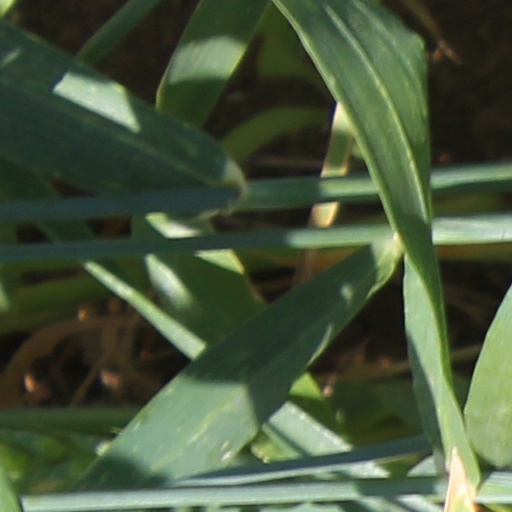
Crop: wheat